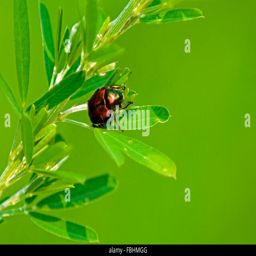
a beetle crawls on the leaves of a plant in summer